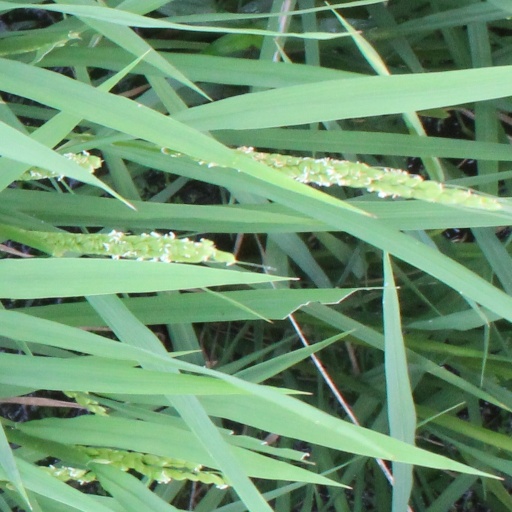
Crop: rice